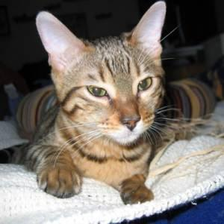
Species: cat
Breed: Bengal